Nashik grape

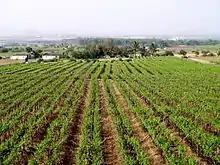
A grape vineyard in Nashik.

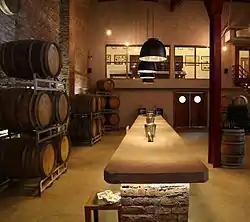
Tasting cellar at Sula Wineyard.

Nashik grape is a variety of grape produced in Nashik district, which is known as the "grape capital of India". Nashik contributes to more than half of the total grape export from the country.